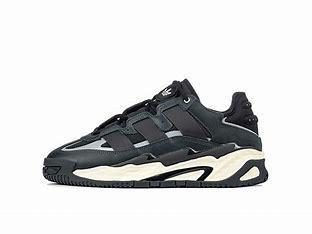
Brand: adidas
Model: originals Adidas Originals Niteball